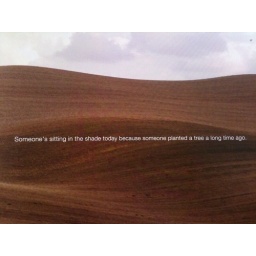
Someone's sitting in the shade today because someone planted a tree a long time ago.